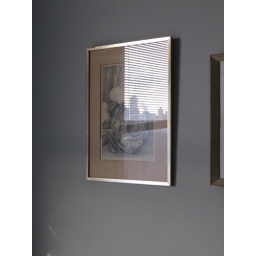
A reflection of the view out my bedroom window in the glass of a painting hanging on the wall